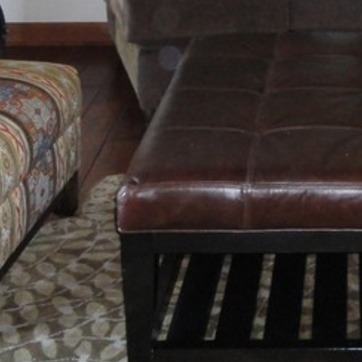
Material: leather